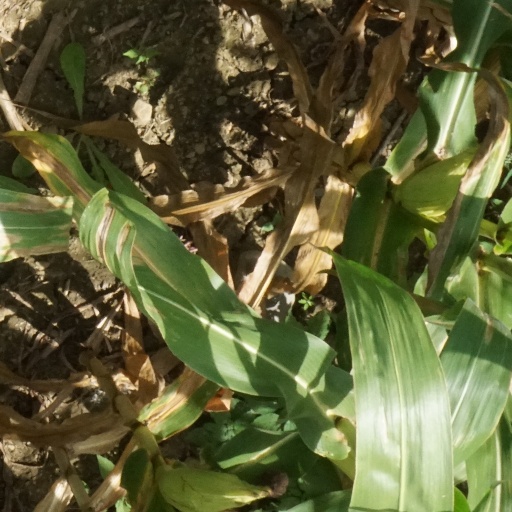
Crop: maize; corn